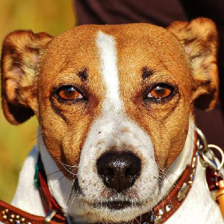
Label: animals